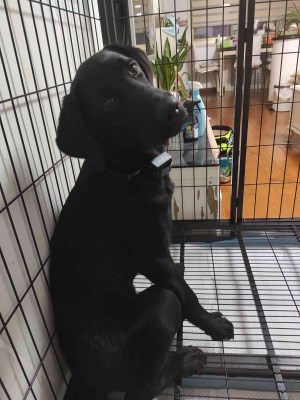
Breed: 3580-n000122-Labrador_retriever